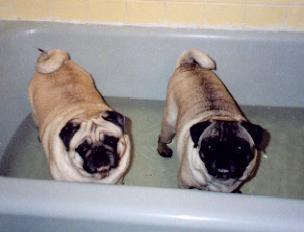
pug